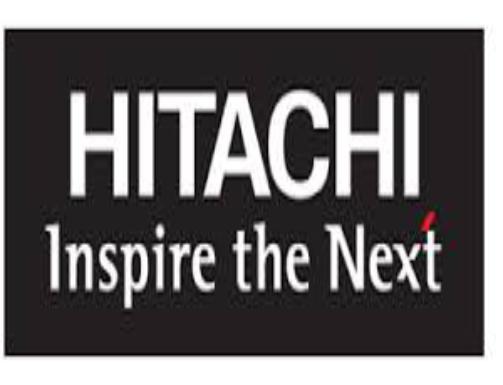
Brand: Hitachi
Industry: Leisure